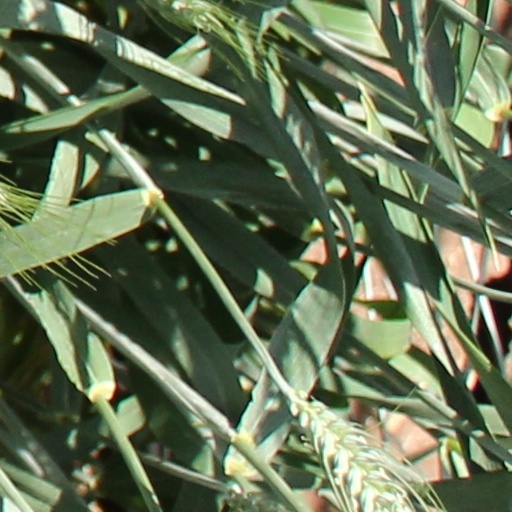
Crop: wheat